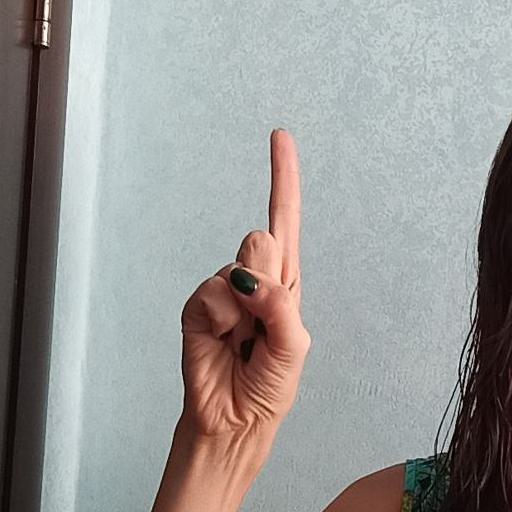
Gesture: one